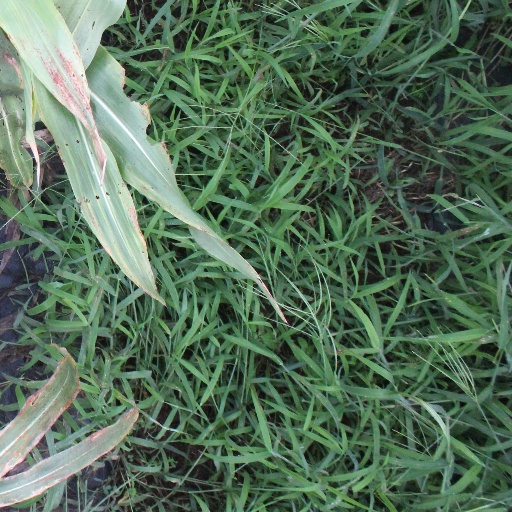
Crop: sorghum